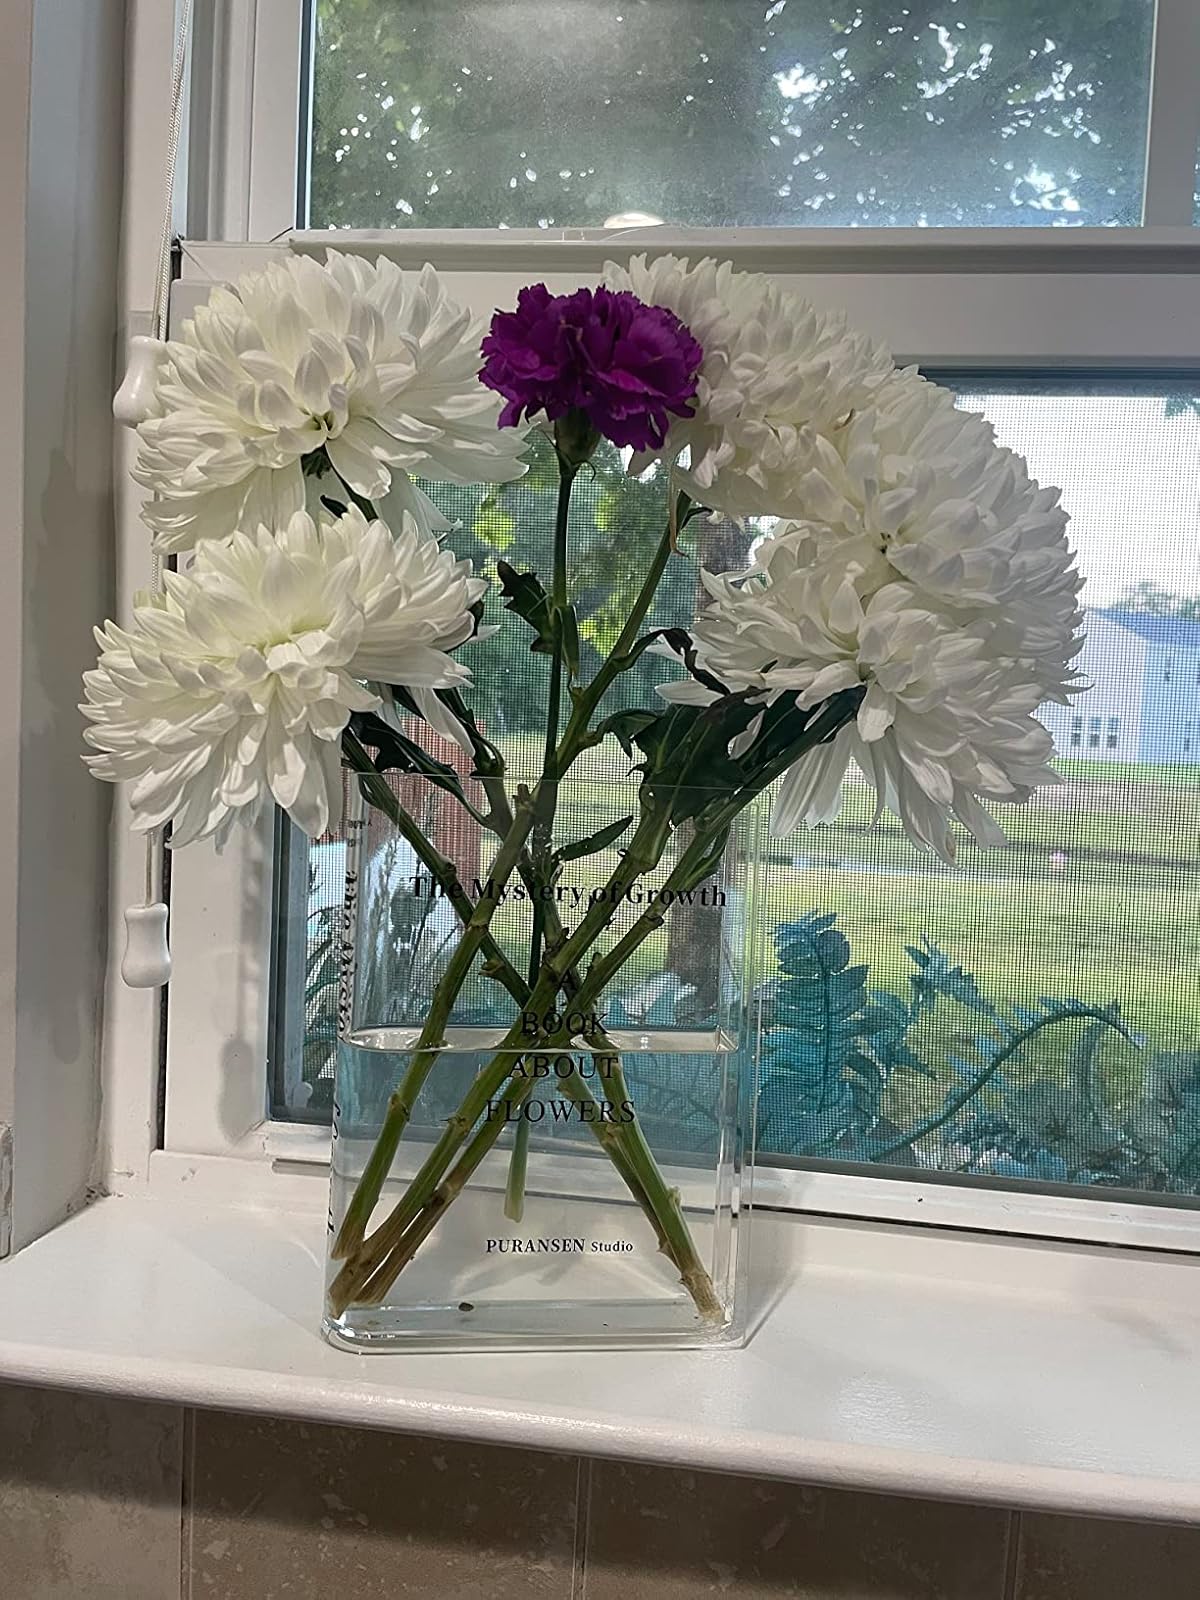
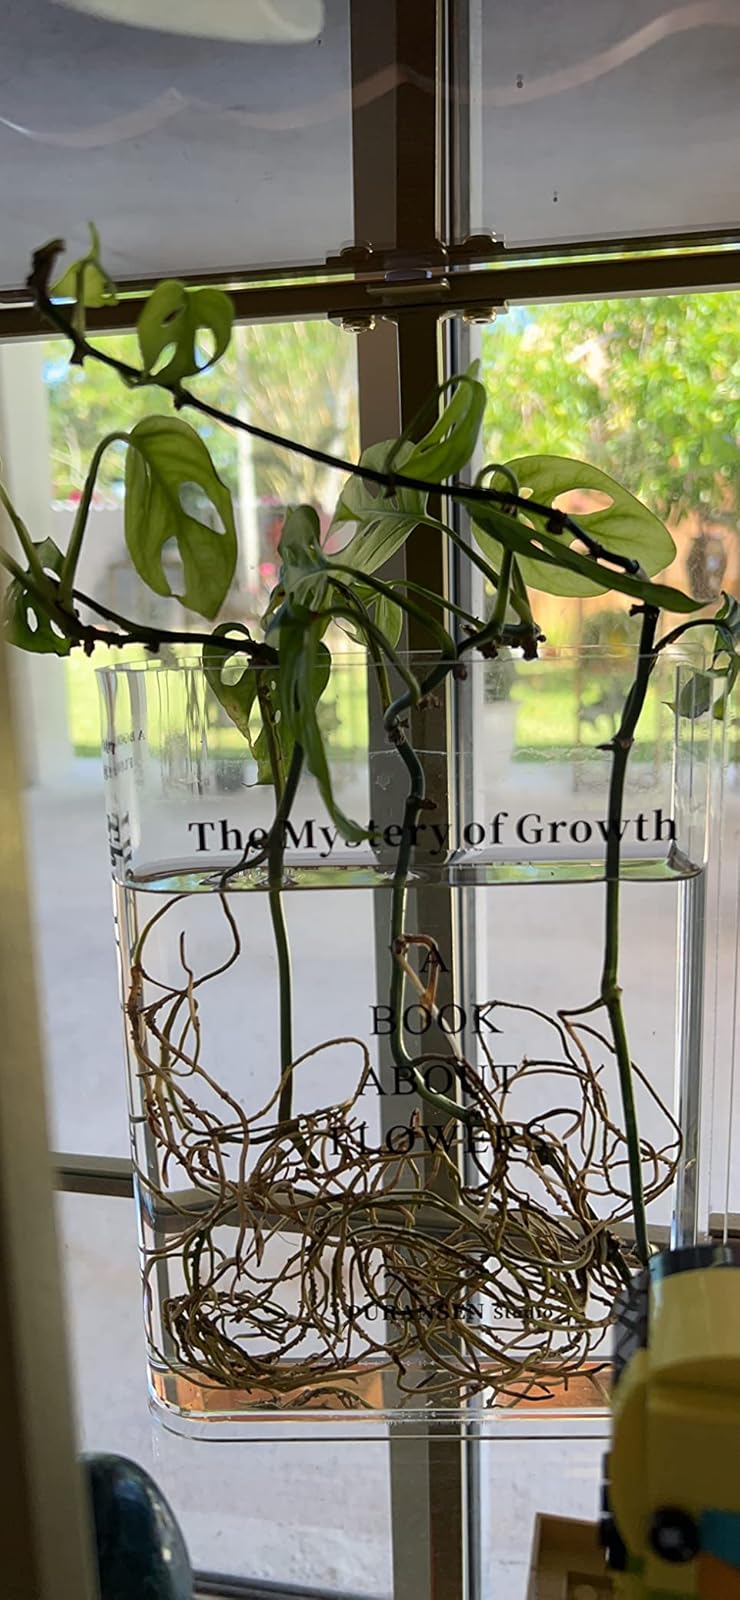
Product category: vase
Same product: yes